Ybor City

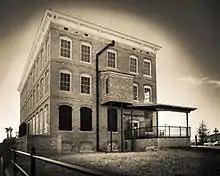
Old cigar factory in Ybor City

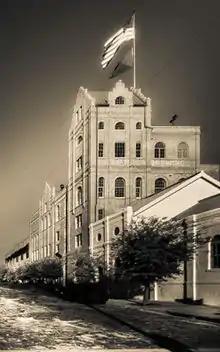
Florida Brewing building in Ybor City

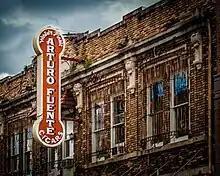
Arturo Fuente Sign in Ybor City

In the early 1880s, Tampa was an isolated village with a population of less than 1000 and a struggling economy. However, its combination of a good port, Henry Plant's new railroad line, and humid climate attracted the attention of Vicente Martinez Ybor, a prominent Spanish cigar manufacturer.